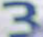
Number: 3